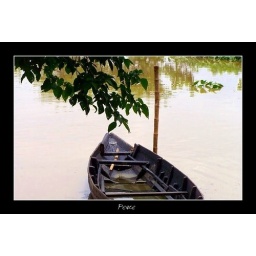
Picture of a fishing boat in river Hooghly, West Bengal, India.